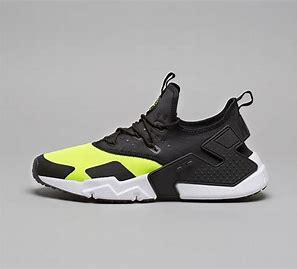
Brand: Nike
Model: Air Huarache Drift